ROH Pure Championship

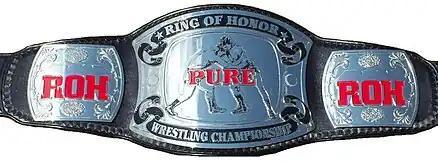
The first design of the belt (used from years 2004–2006; 2020–2023)

The ROH Pure Championship is a professional wrestling championship contested for in the American professional wrestling promotion Ring of Honor (ROH). The reigning champion is Lee Moriarty in his first reign, which is the longest reign in the championship's history.